Kent State Golden Flashes football

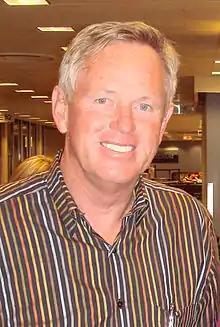
Glen Mason, coach of the Flashes for the 1986 and 1987 seasons

Following the departure of Don James, Kent State went through a period marked by mostly losing seasons and regular coaching changes, with no coaching tenure lasting more than three seasons until 1997. Dennis Fitzgerald, who was promoted from defensive coordinator to head coach after James' departure, was able to lead the team to an 8–4 record and second-place MAC finish in 1976 and a winning 1977 season, Fitzgerald was able to continue James' success within the Kent State football program, but left the program after the 1977 season.